Alexandria Times

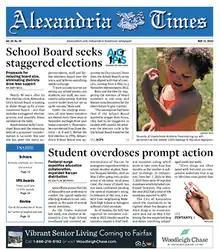
The front page on May 11, 2023

Alexandria Times is a newspaper in Alexandria, Virginia, focusing on news and events in the city of Alexandria itself by covering local news, sports, business, pets, and community. It was started to provide an additional alternative to the current local papers and to include more "hard news" coverage.